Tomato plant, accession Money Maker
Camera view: bottom (45 deg); turntable rotation: 120 degrees
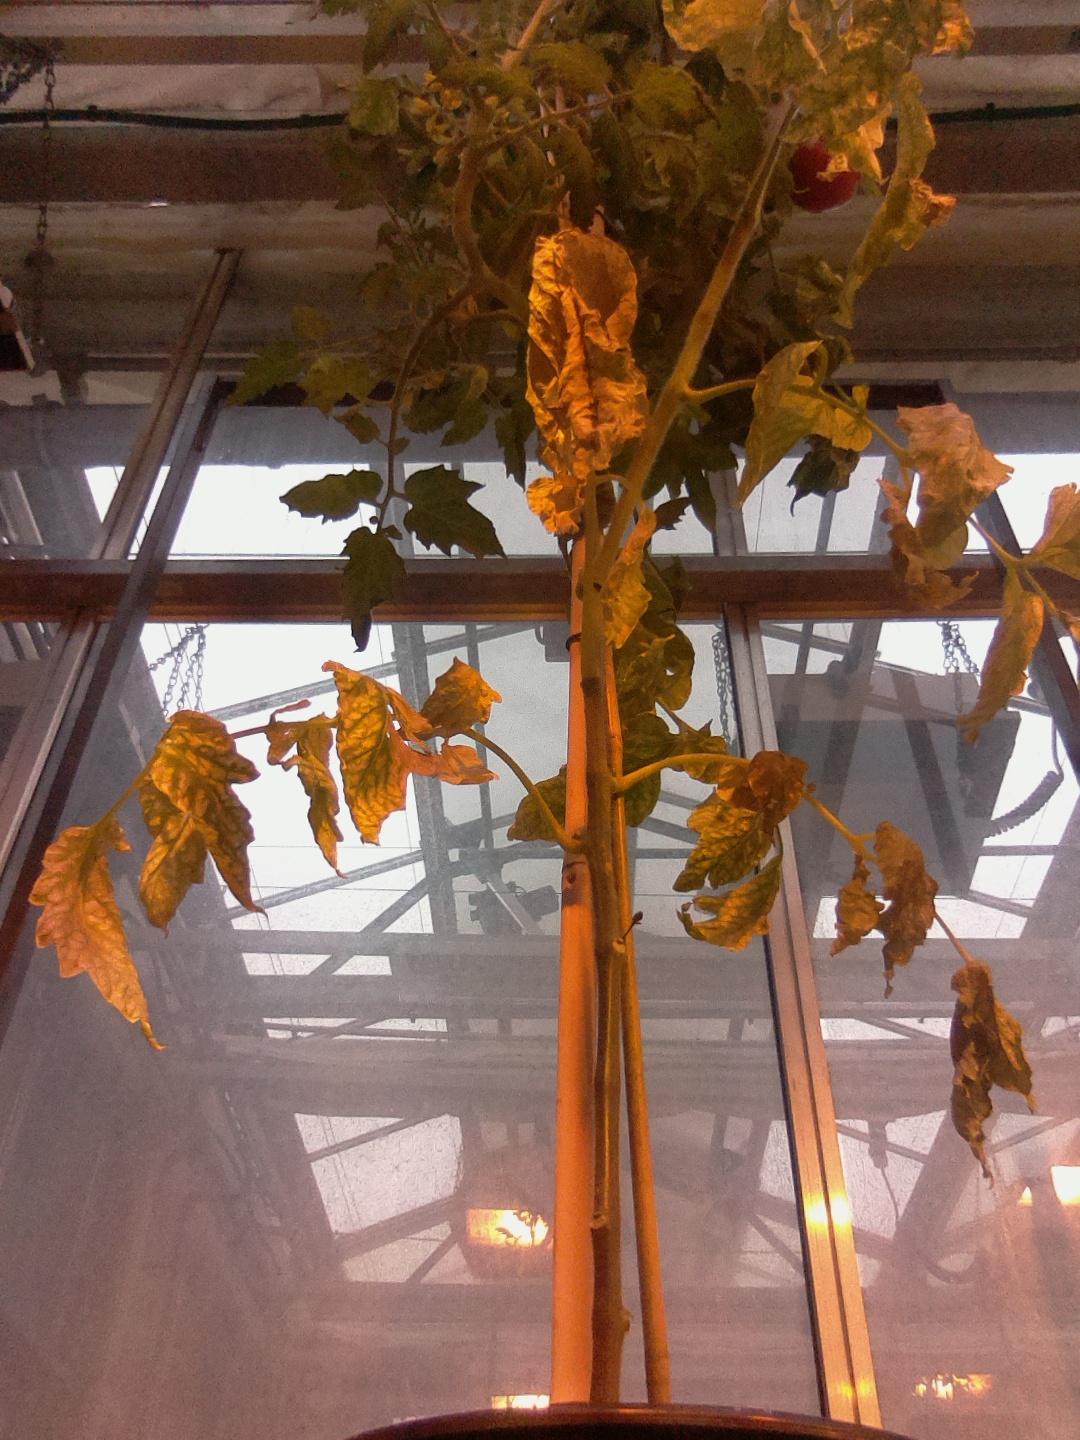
BBCH growth stage 81: 10%-20% of fruits show typical fully ripe color